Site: brandenburg
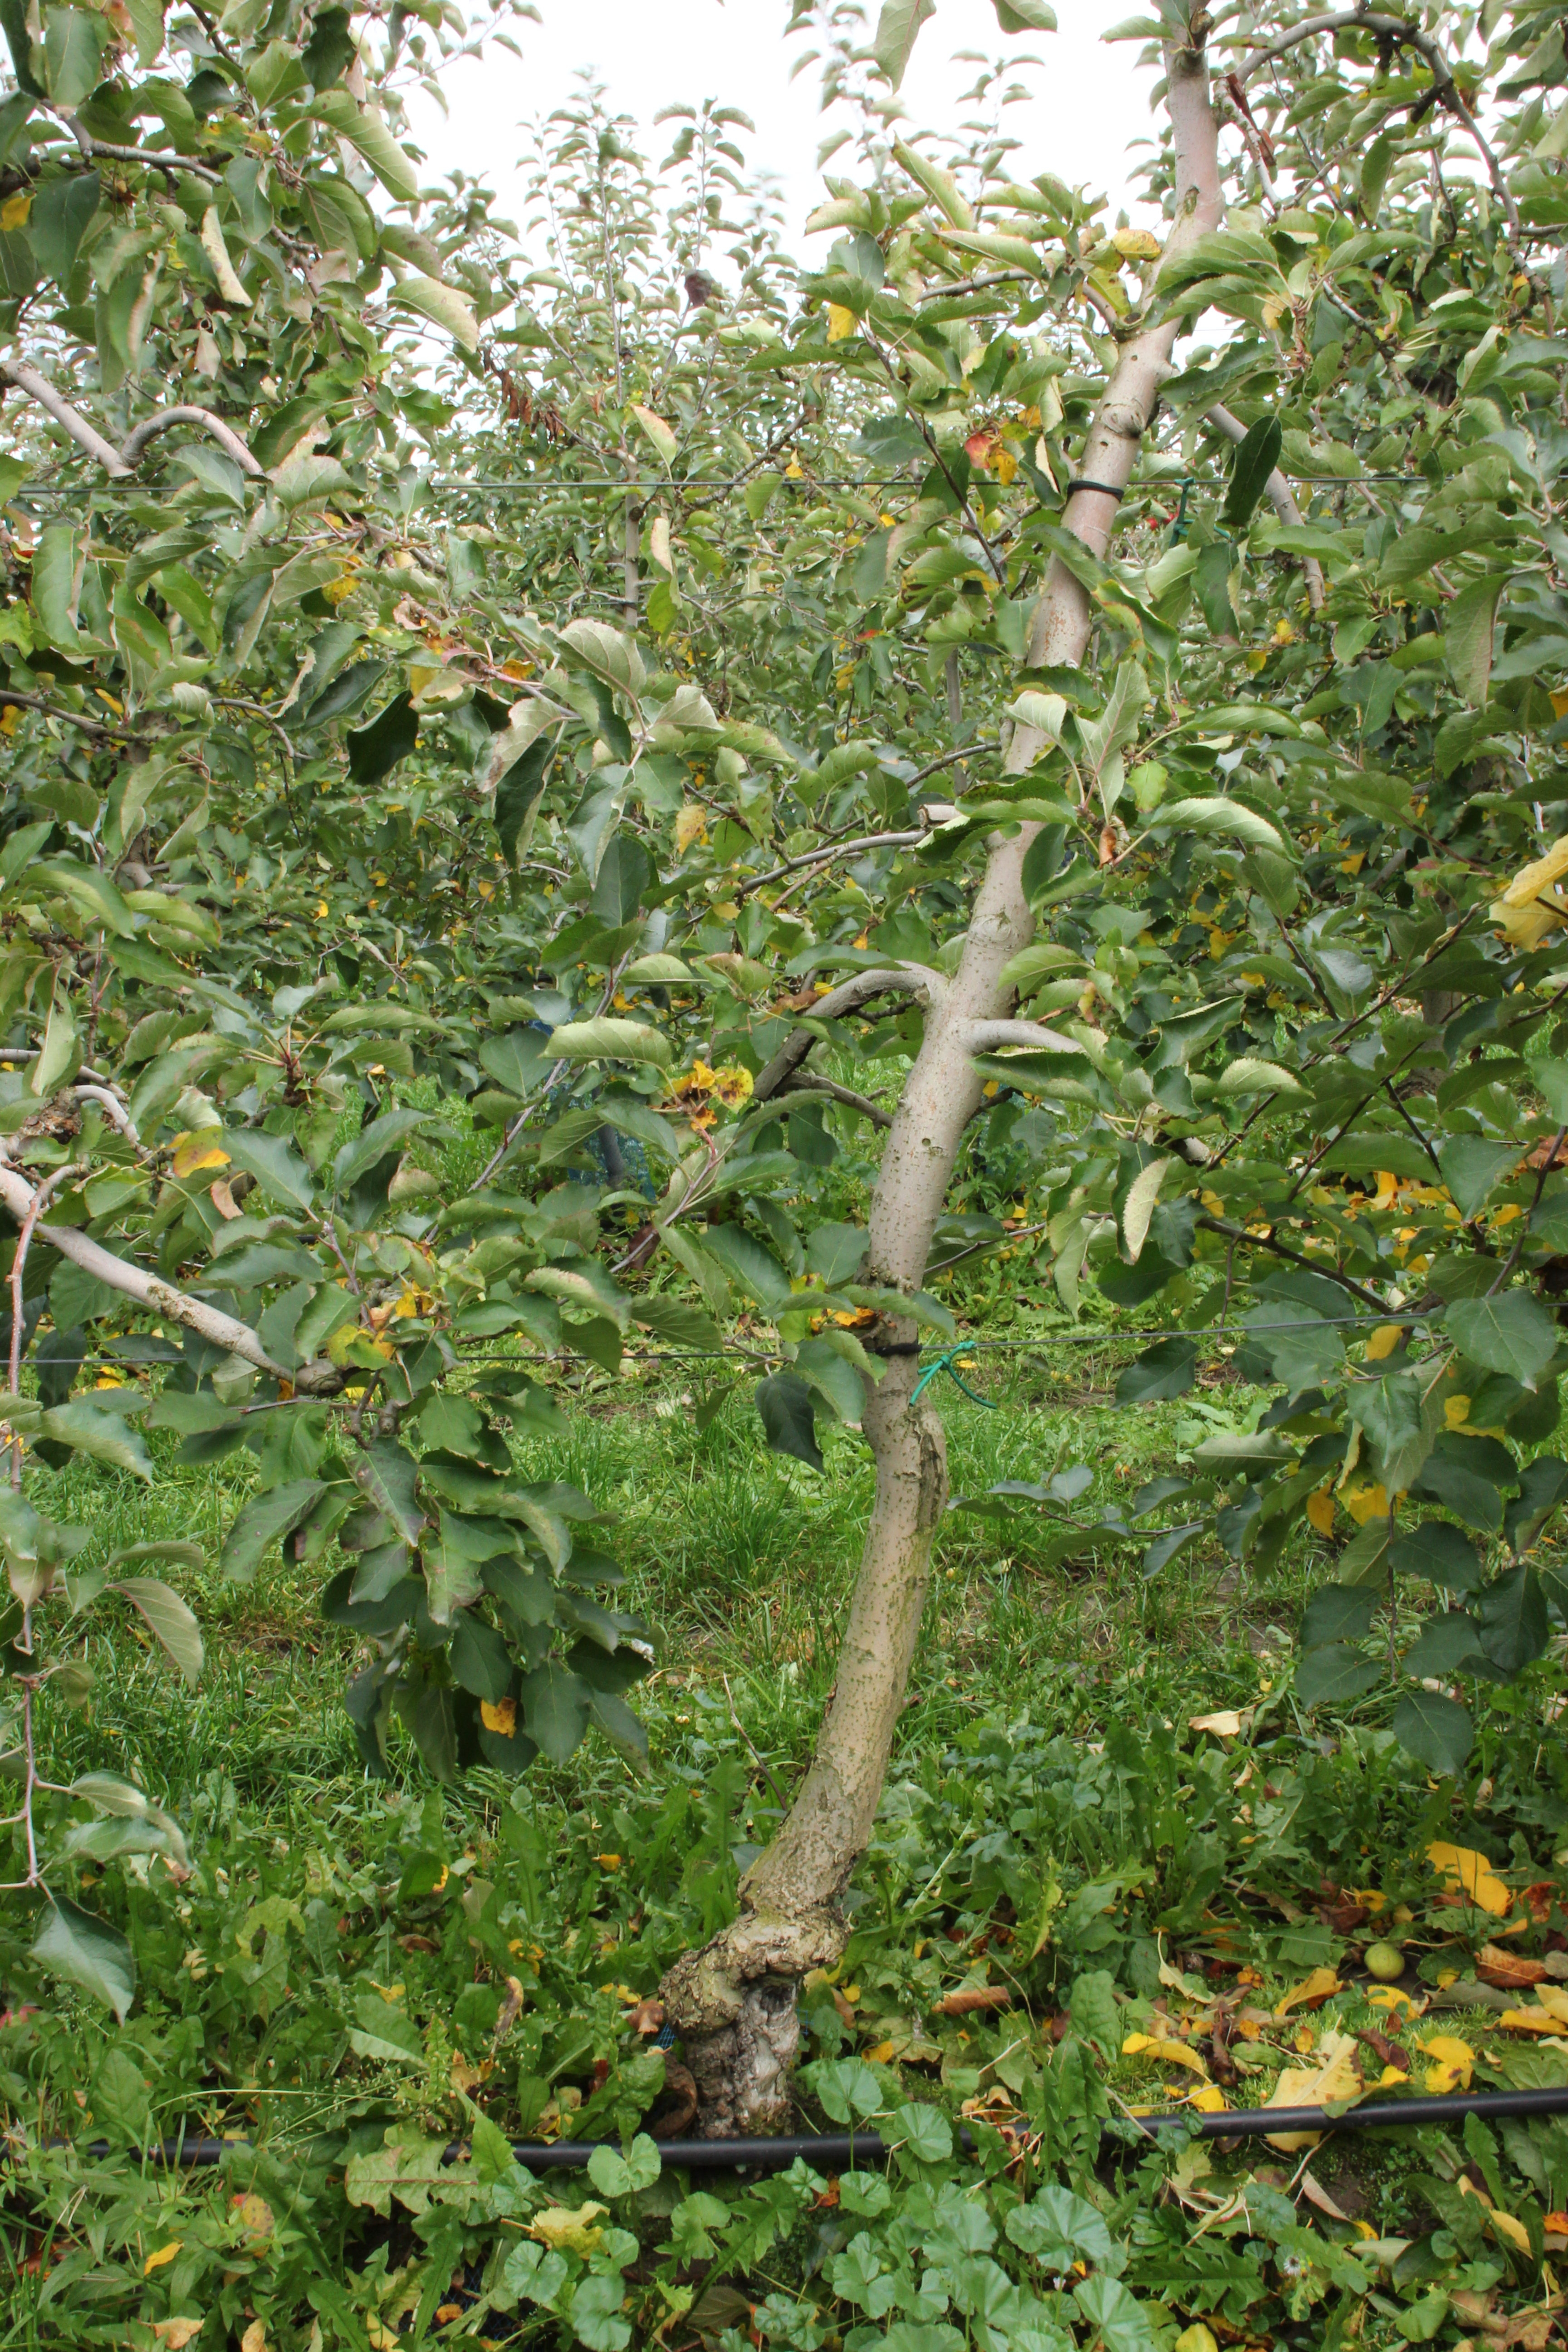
Growth stage (BBCH 91): Senescence, beginning of dormancy